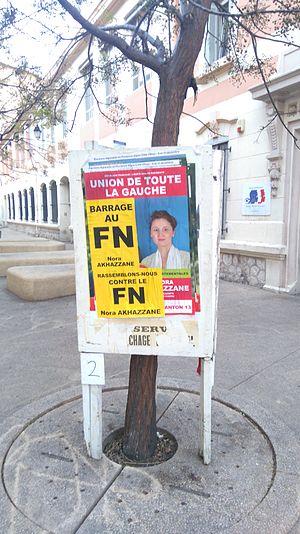
Panneau électoral à Marseille dans l'entre-deux tours des élections régionales 2015.
Les élections régionales en Provence-Alpes-Côte d'Azur ont lieu les 6 et 13 décembre 2015 afin de renouveler les 123 sièges du conseil régional.